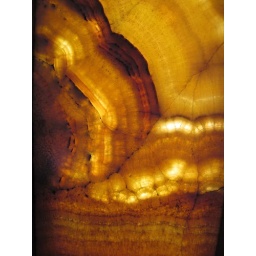
Amber glass window in in the Mausoleum of Galla Placidia